Agents and governors of Liberia

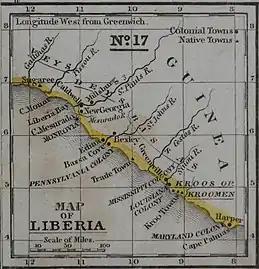
Map of the Colony of Liberia, 1839.

This article lists the agents and governors of Liberia, consisting of fourteen agents and two governors of the American Colonization Society from 1822 until Liberian independence in 1847. The last governor, Joseph Jenkins Roberts, also served as the first president of Liberia after independence was gained in 1847.